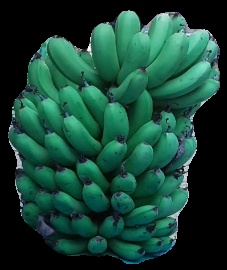
Variety: pachbale
Grade: grade2